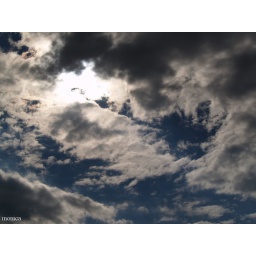
Well, morning came and it dressed the sky in a lovely, yellow gown